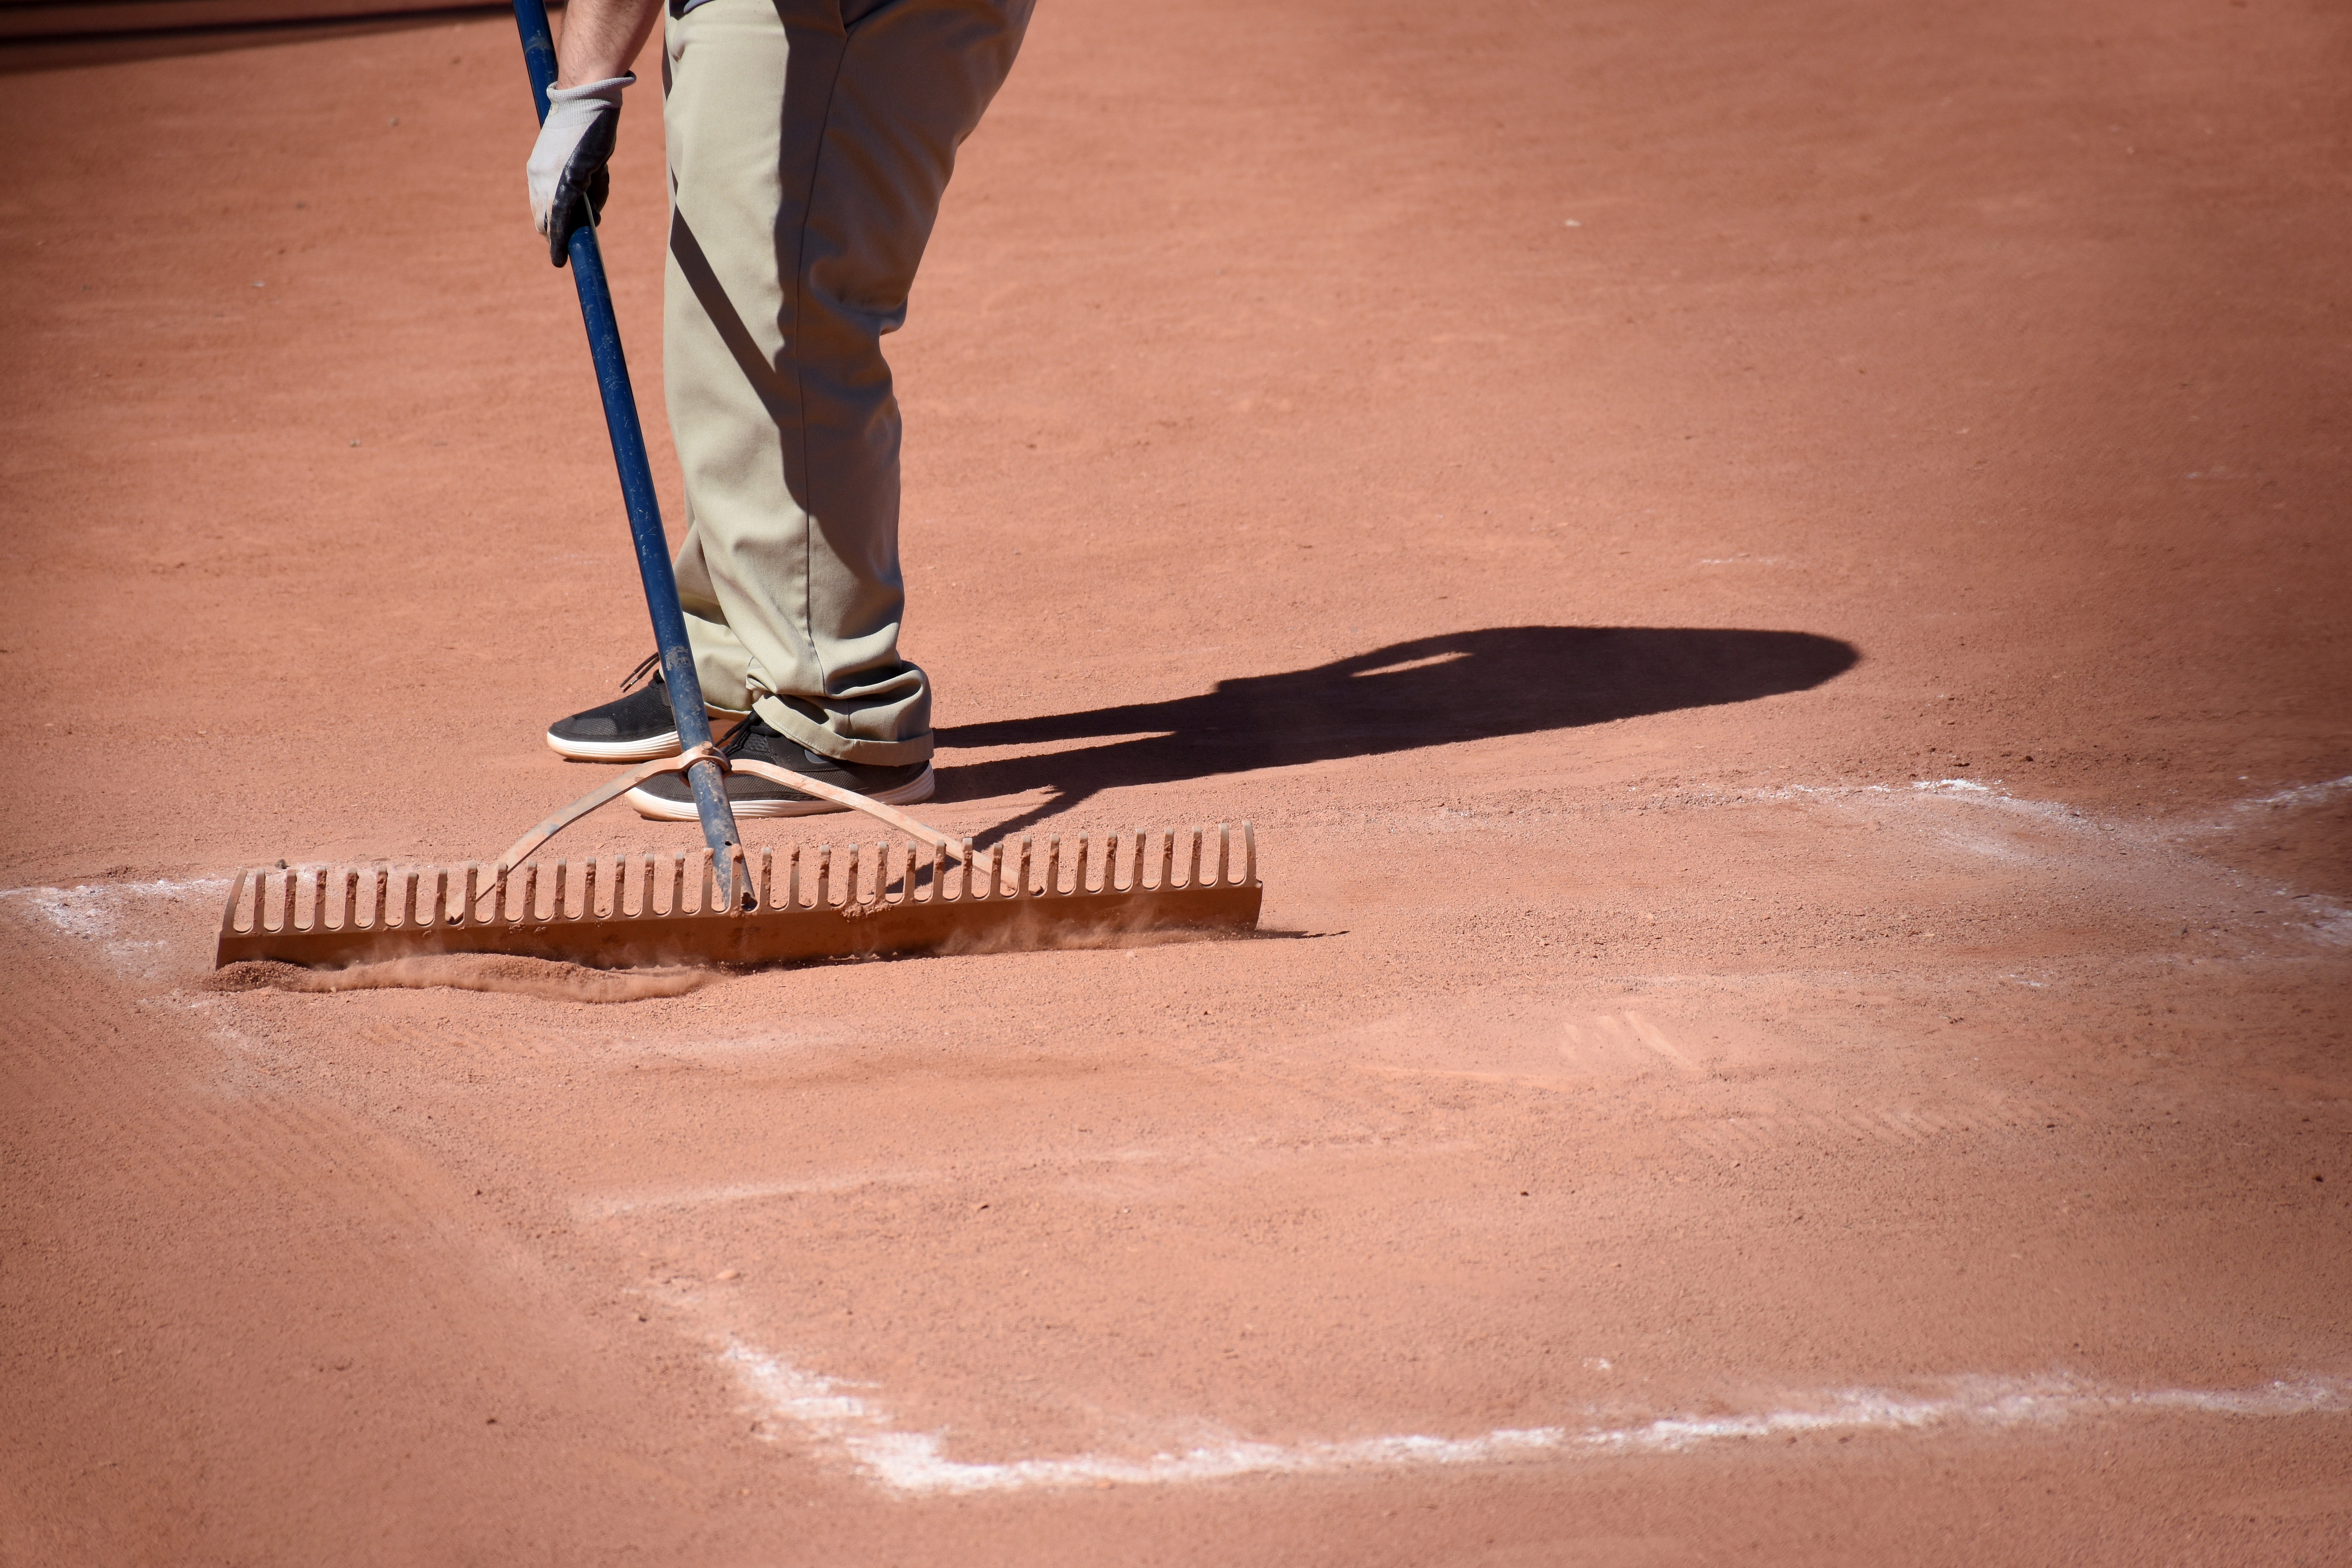
working, shoe, wing, wood, baseball, field, floor, skateboard, leg, dirt, baseball field, chalk, sports, footwear, diamond, athletics, raking, skateboarding equipment and supplies